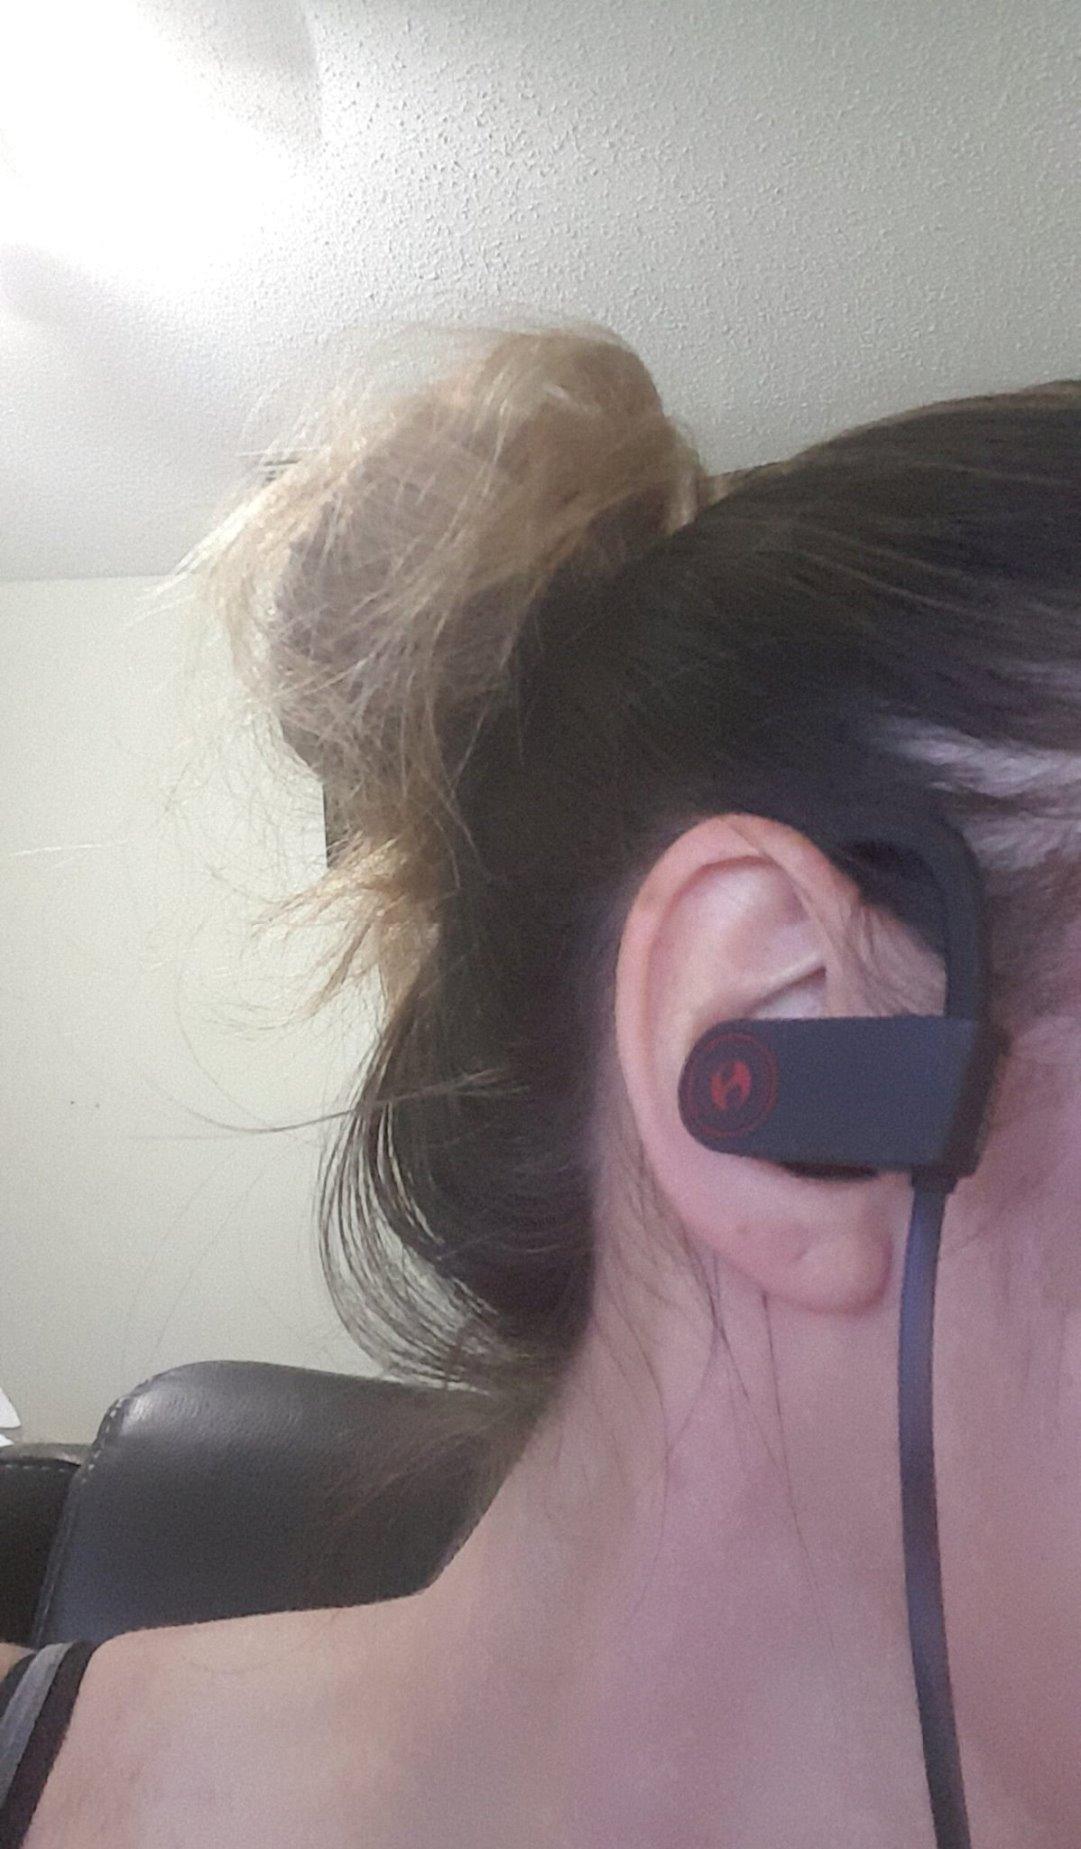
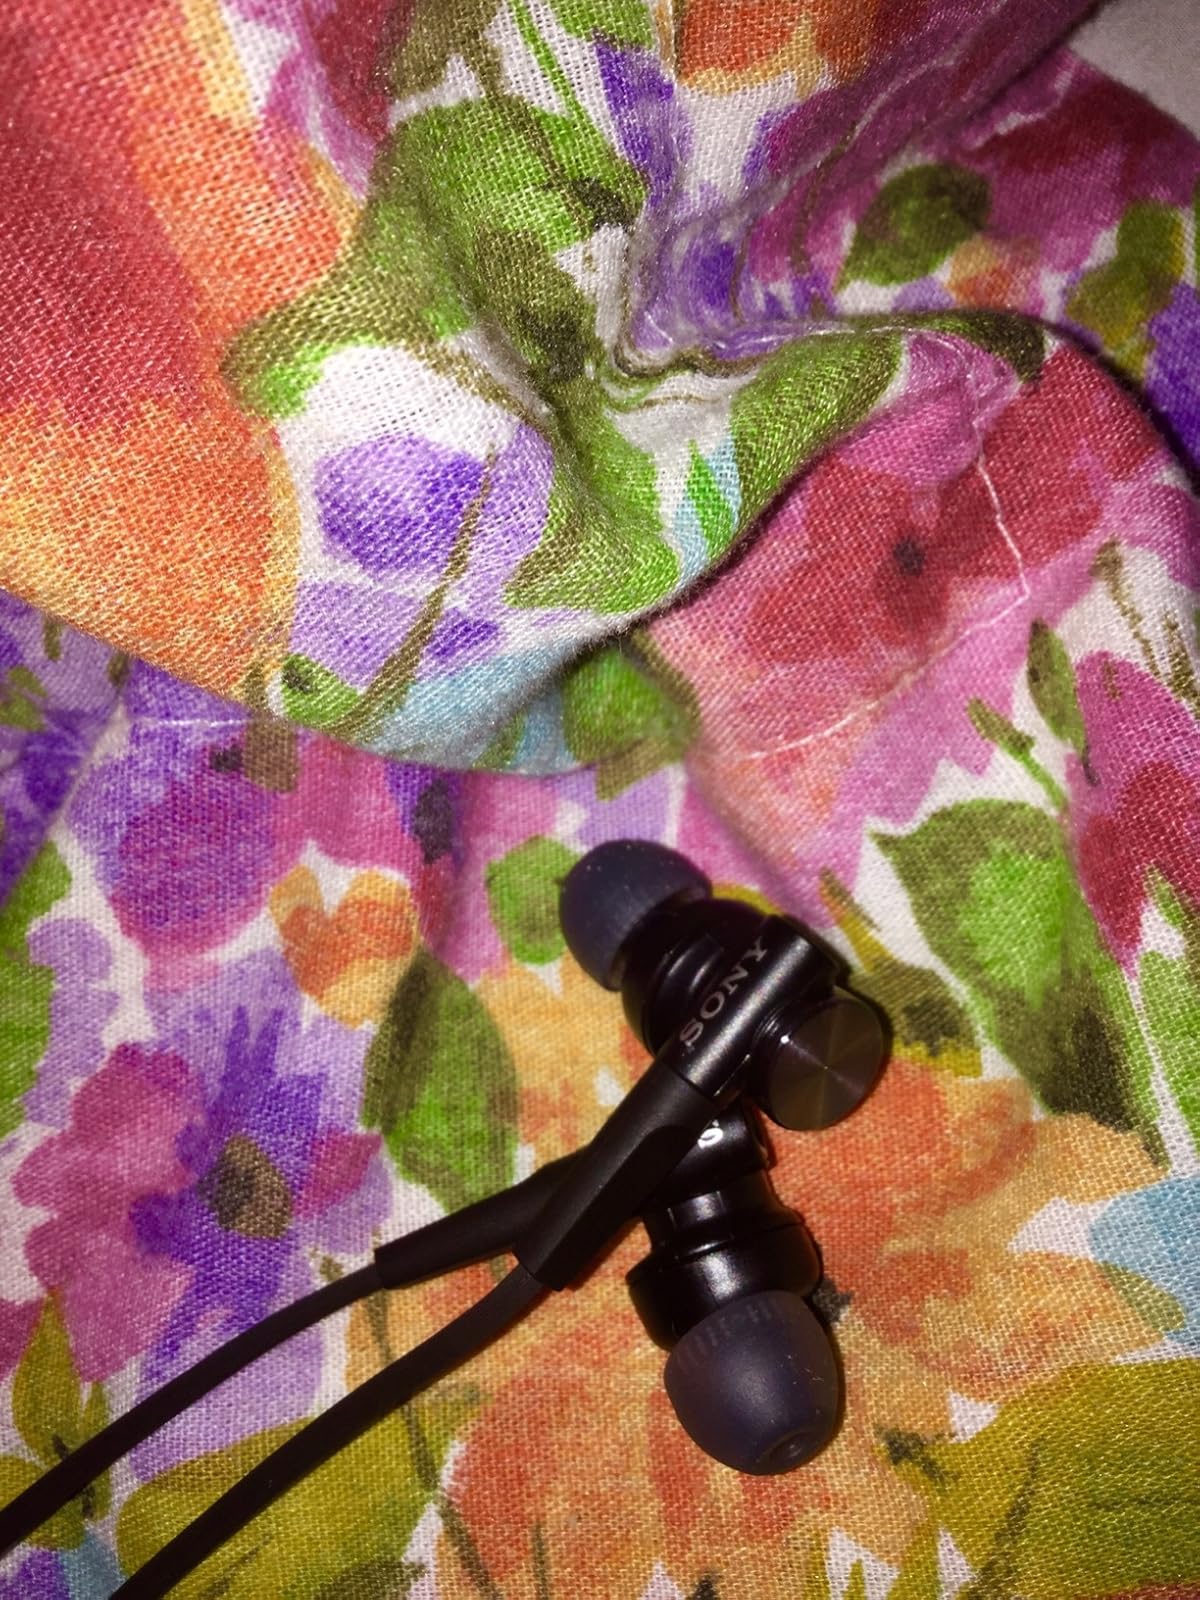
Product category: headphones
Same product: no